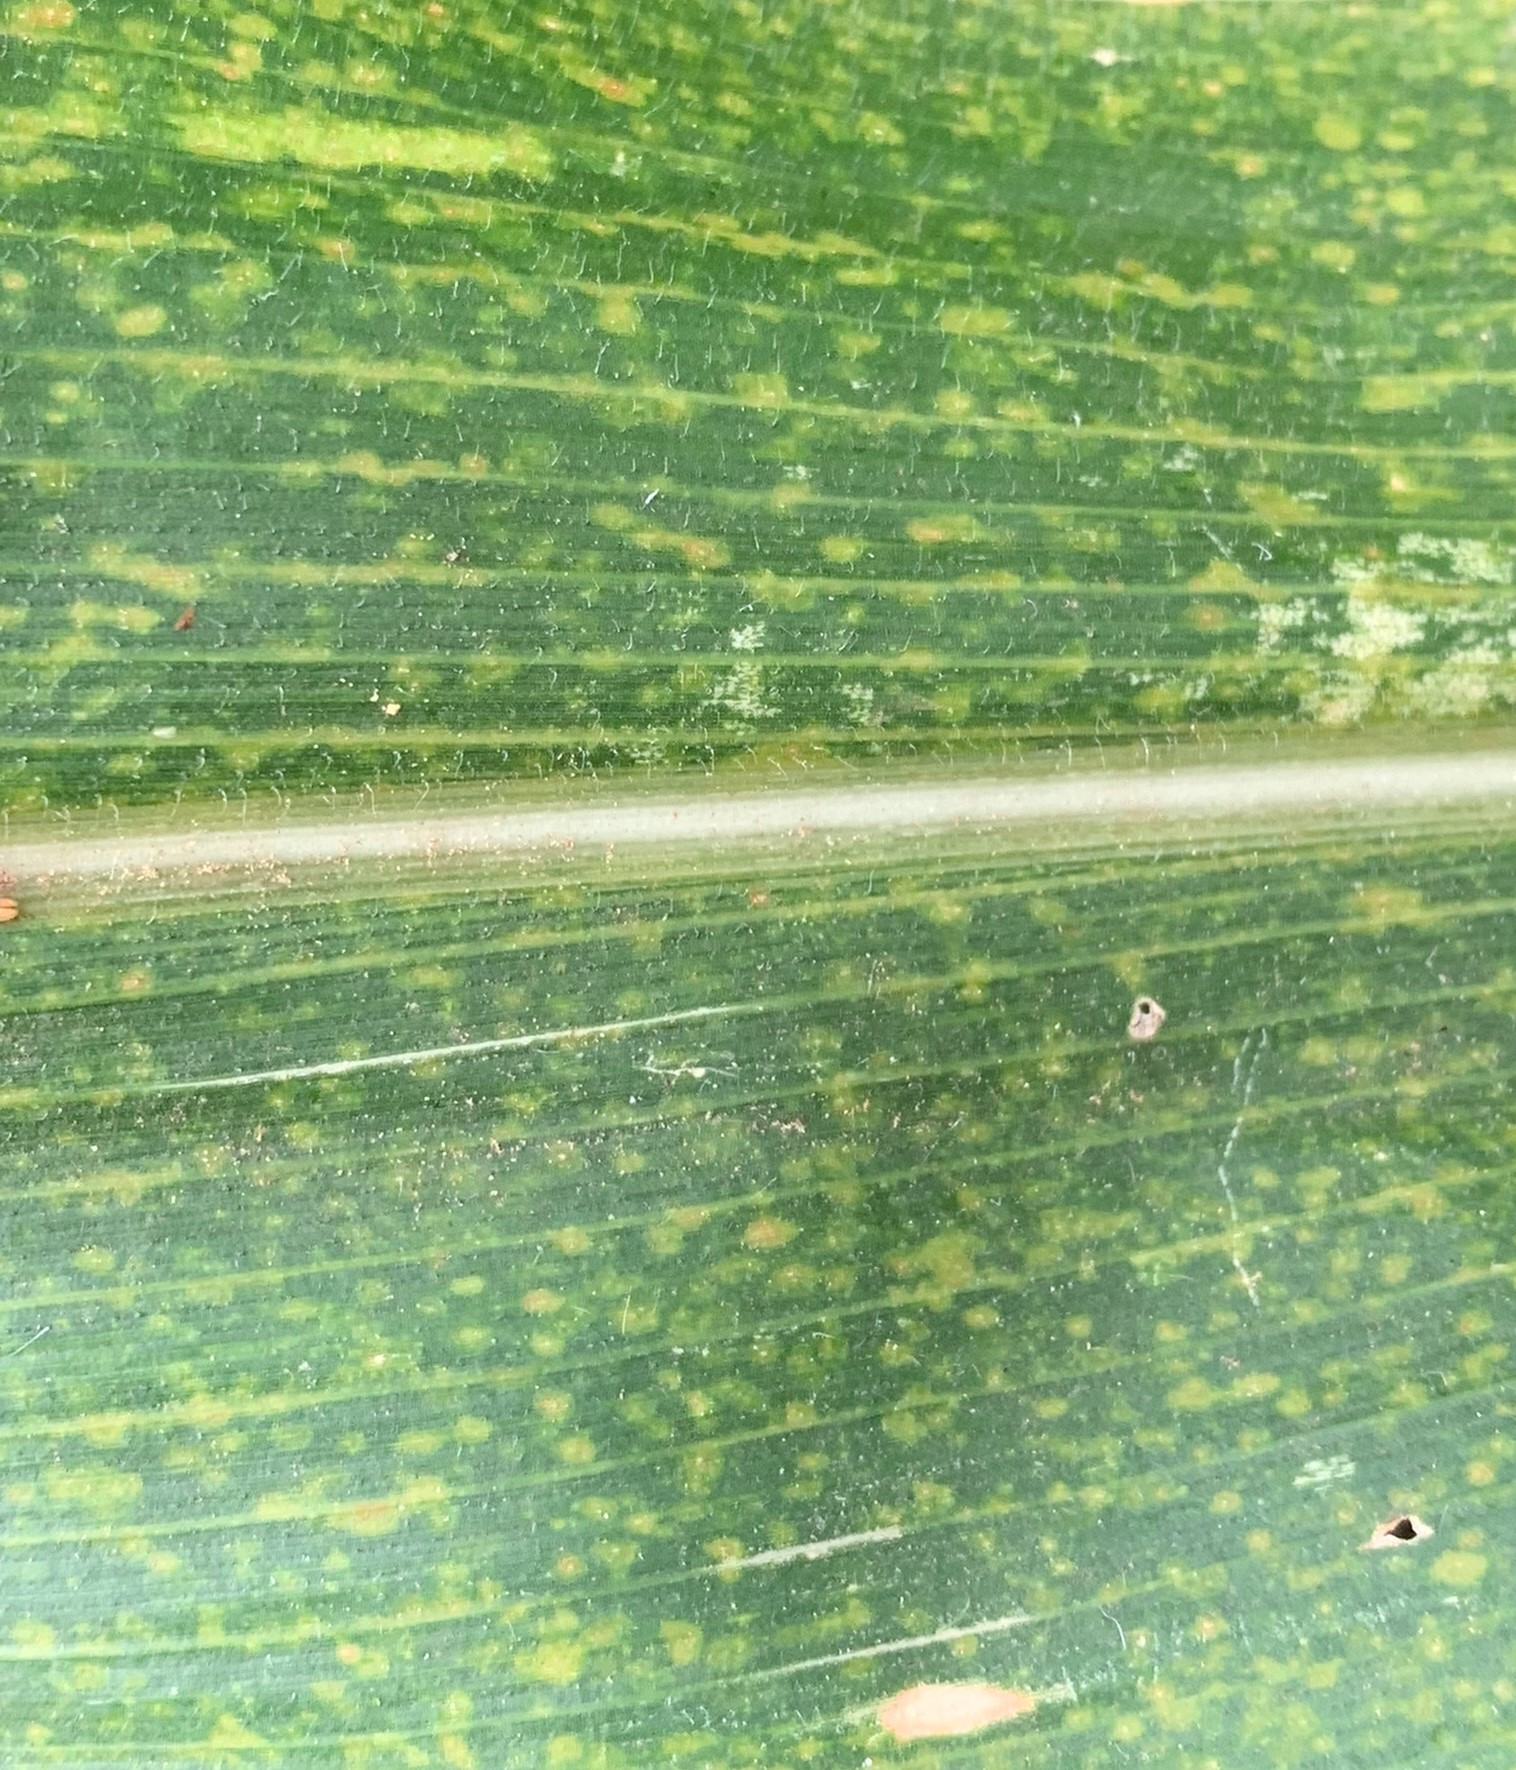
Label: MLN